Penny Lane

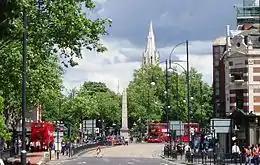
Street view of Stratford, east London, in 2008. Stratford's Angel Lane filled in for Penny Lane in the Beatles' promo clip.

The promotional film for "Penny Lane" was, together with the clip for "Strawberry Fields Forever", one of the first examples of what became known as a music video. The films were directed by Peter Goldmann, a Swedish television director, and produced by Tony Bramwell for Epstein's company Subafilms. The clip for "Penny Lane" includes footage of Liverpool – such as the number 46 bus to Penny Lane, the shelter on the roundabout, and a fireman riding a white horse – but street scenes featuring the Beatles were instead filmed in and around Angel Lane in Stratford, in the east of London. This filming includes the band members riding horses and took place on 5 February. Another street scene features only Lennon, walking along King's Road, Chelsea among a crowd in a manner that author Robert Rodriguez terms "as if in a nostalgic reverie".